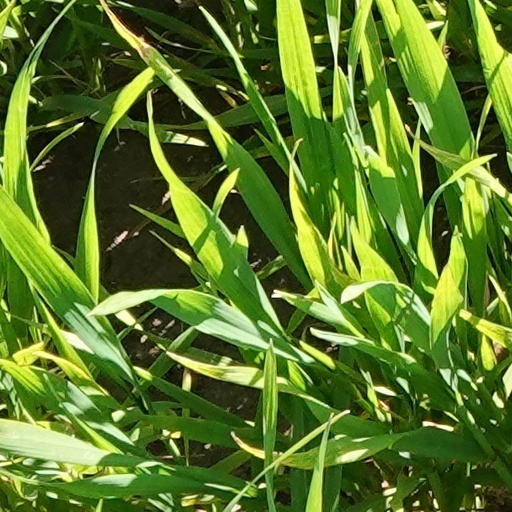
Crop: wheat